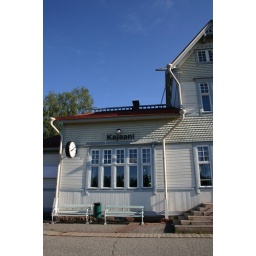
i took the train from Helsinki to Kajaani and this was the first house I saw in Kajani.